Dangarsleigh War Memorial

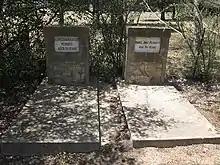
Perrott family graves

Adjacent to the memorial are five gravesites and headstones of members of the Perrott family (including the designer and commissioner of the memorial, Alfred Haroldston Perrott).